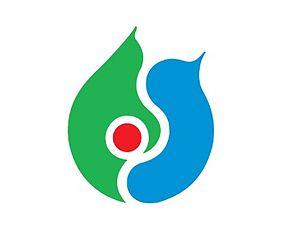
Tōhoku est un bourg situé dans le district de Kamikita, au Japon.